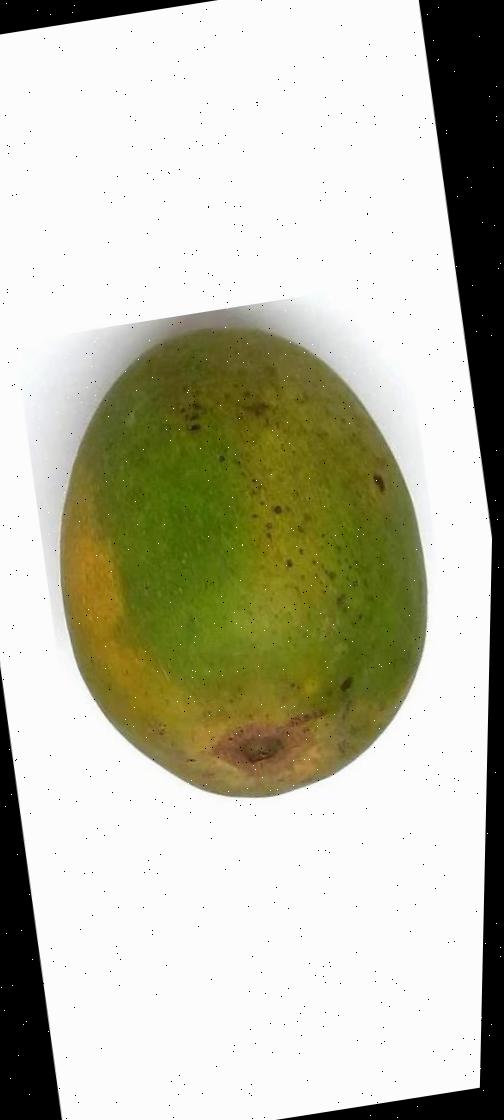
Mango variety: Himsagor